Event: Nepal Earthquake
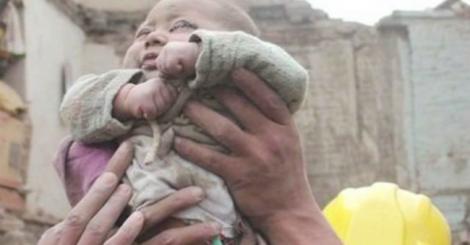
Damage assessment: damage